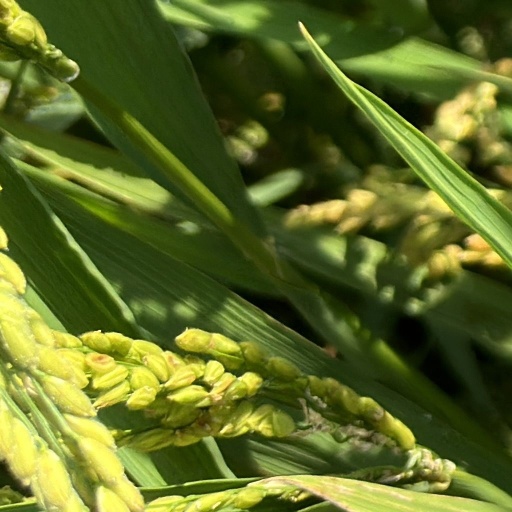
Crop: rice